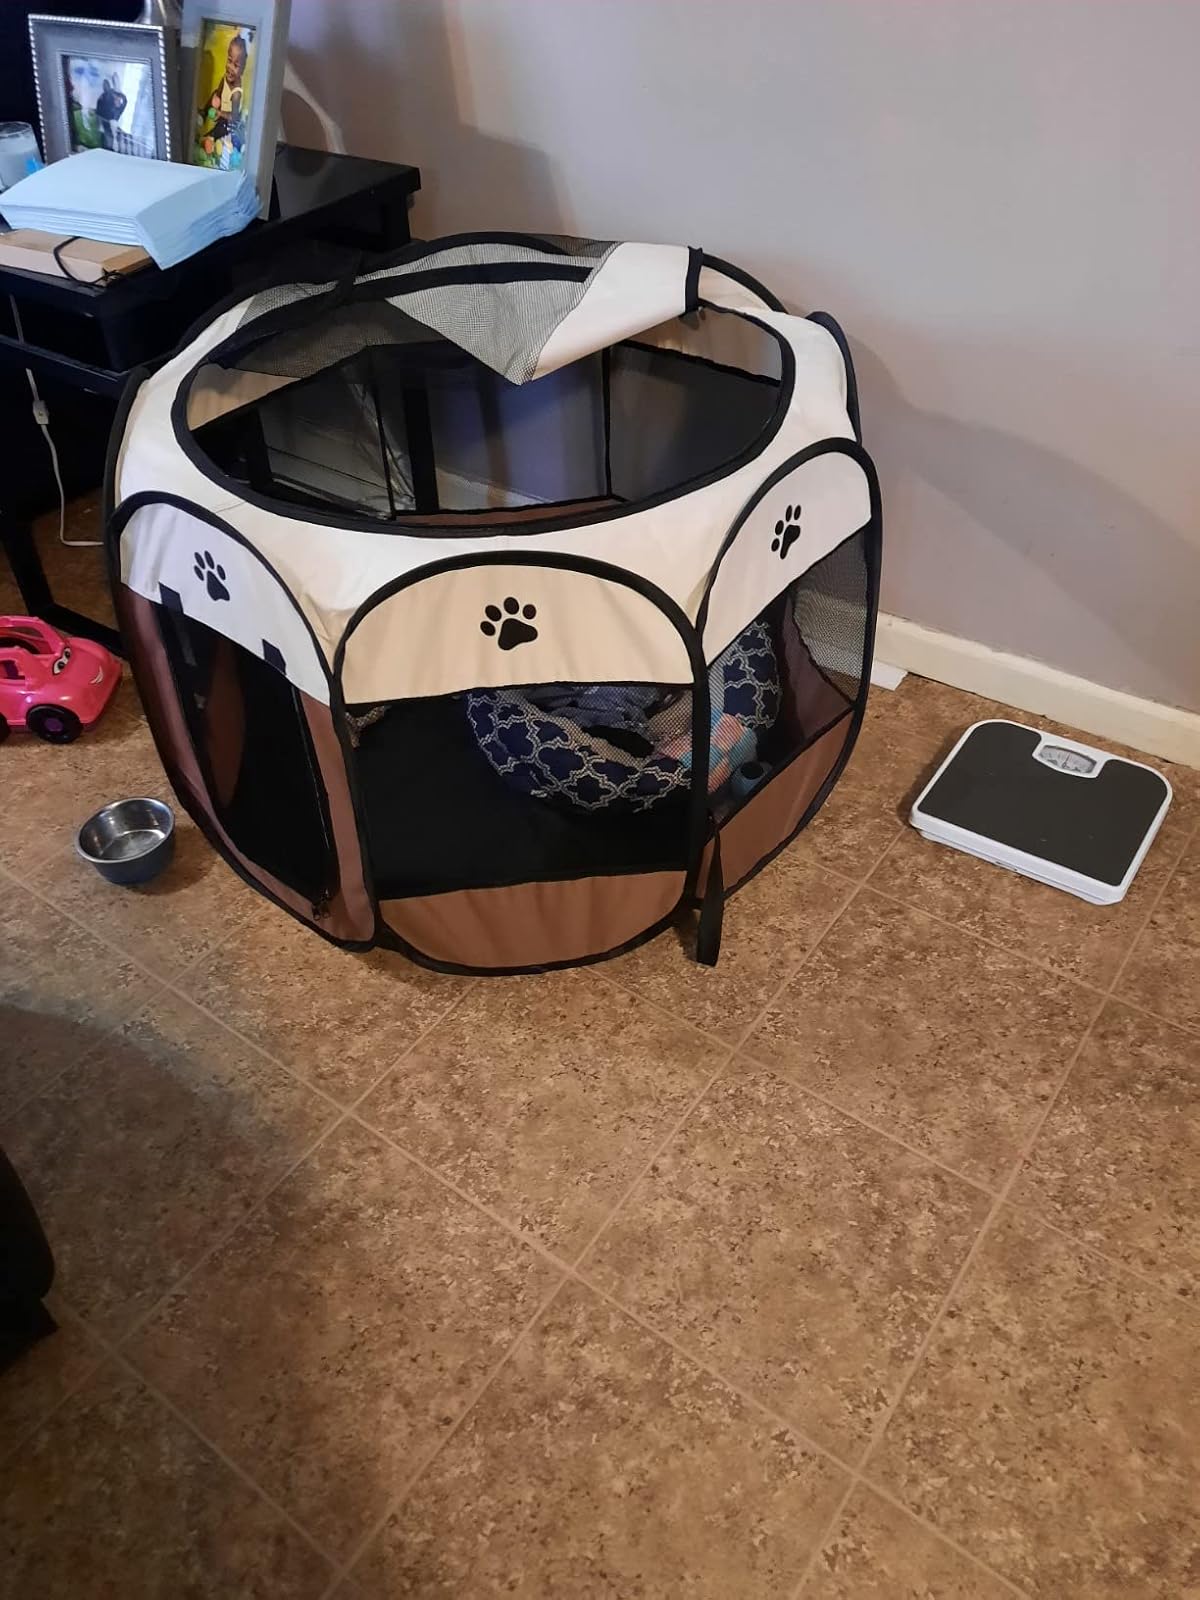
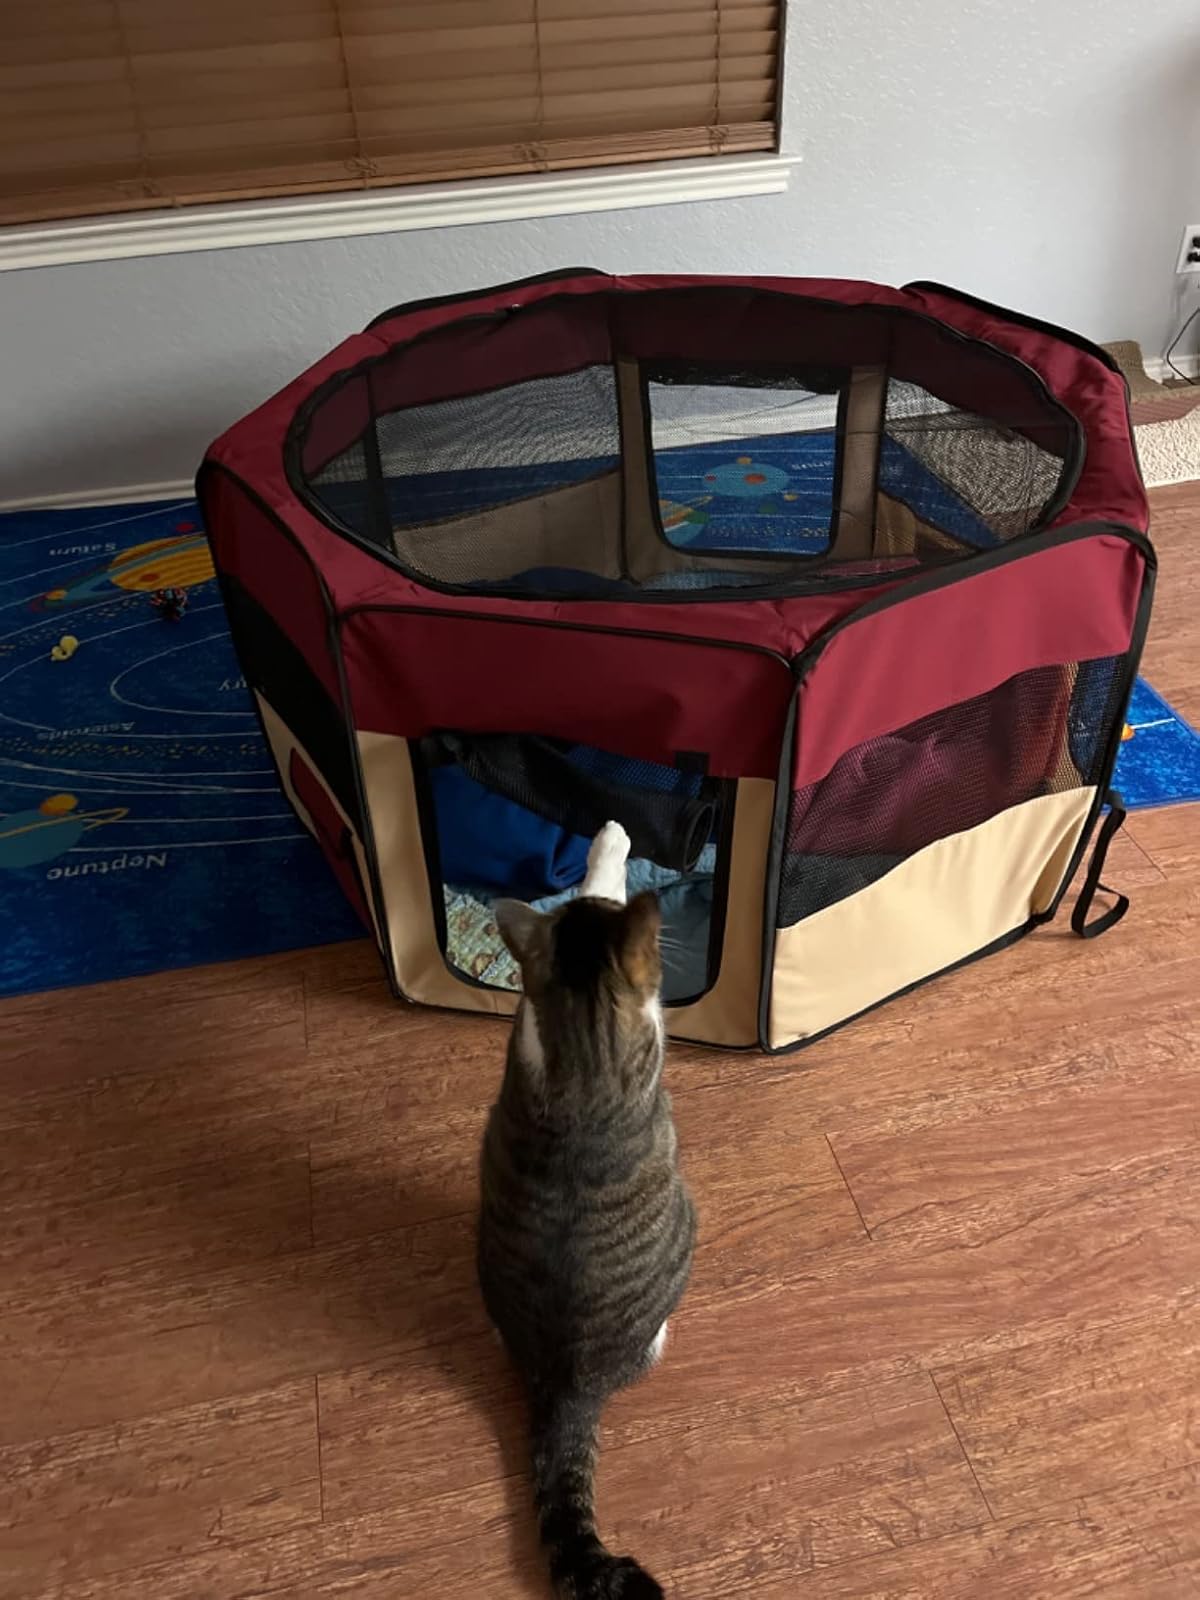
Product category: items_kennel
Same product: no